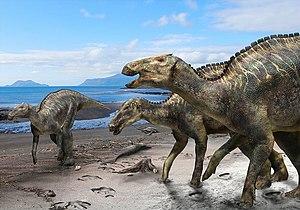
Kamuysaurus est un genre éteint de dinosaures de la famille des hadrosauridés ayant vécu au Crétacé supérieur. Il est décrit pour la première fois, en septembre 2019, par une équipe de chercheurs de l'université de Hokkaidō, à partir de fossiles découverts sur l'île de Hokkaidō, au Japon.